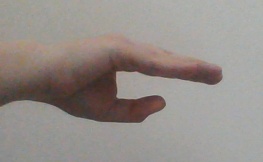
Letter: jeem